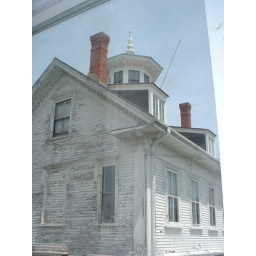
From the kitchen window in the apartment at the Rose and Crown